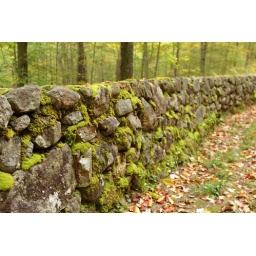
in one of the walls along the road